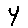
Label: 4